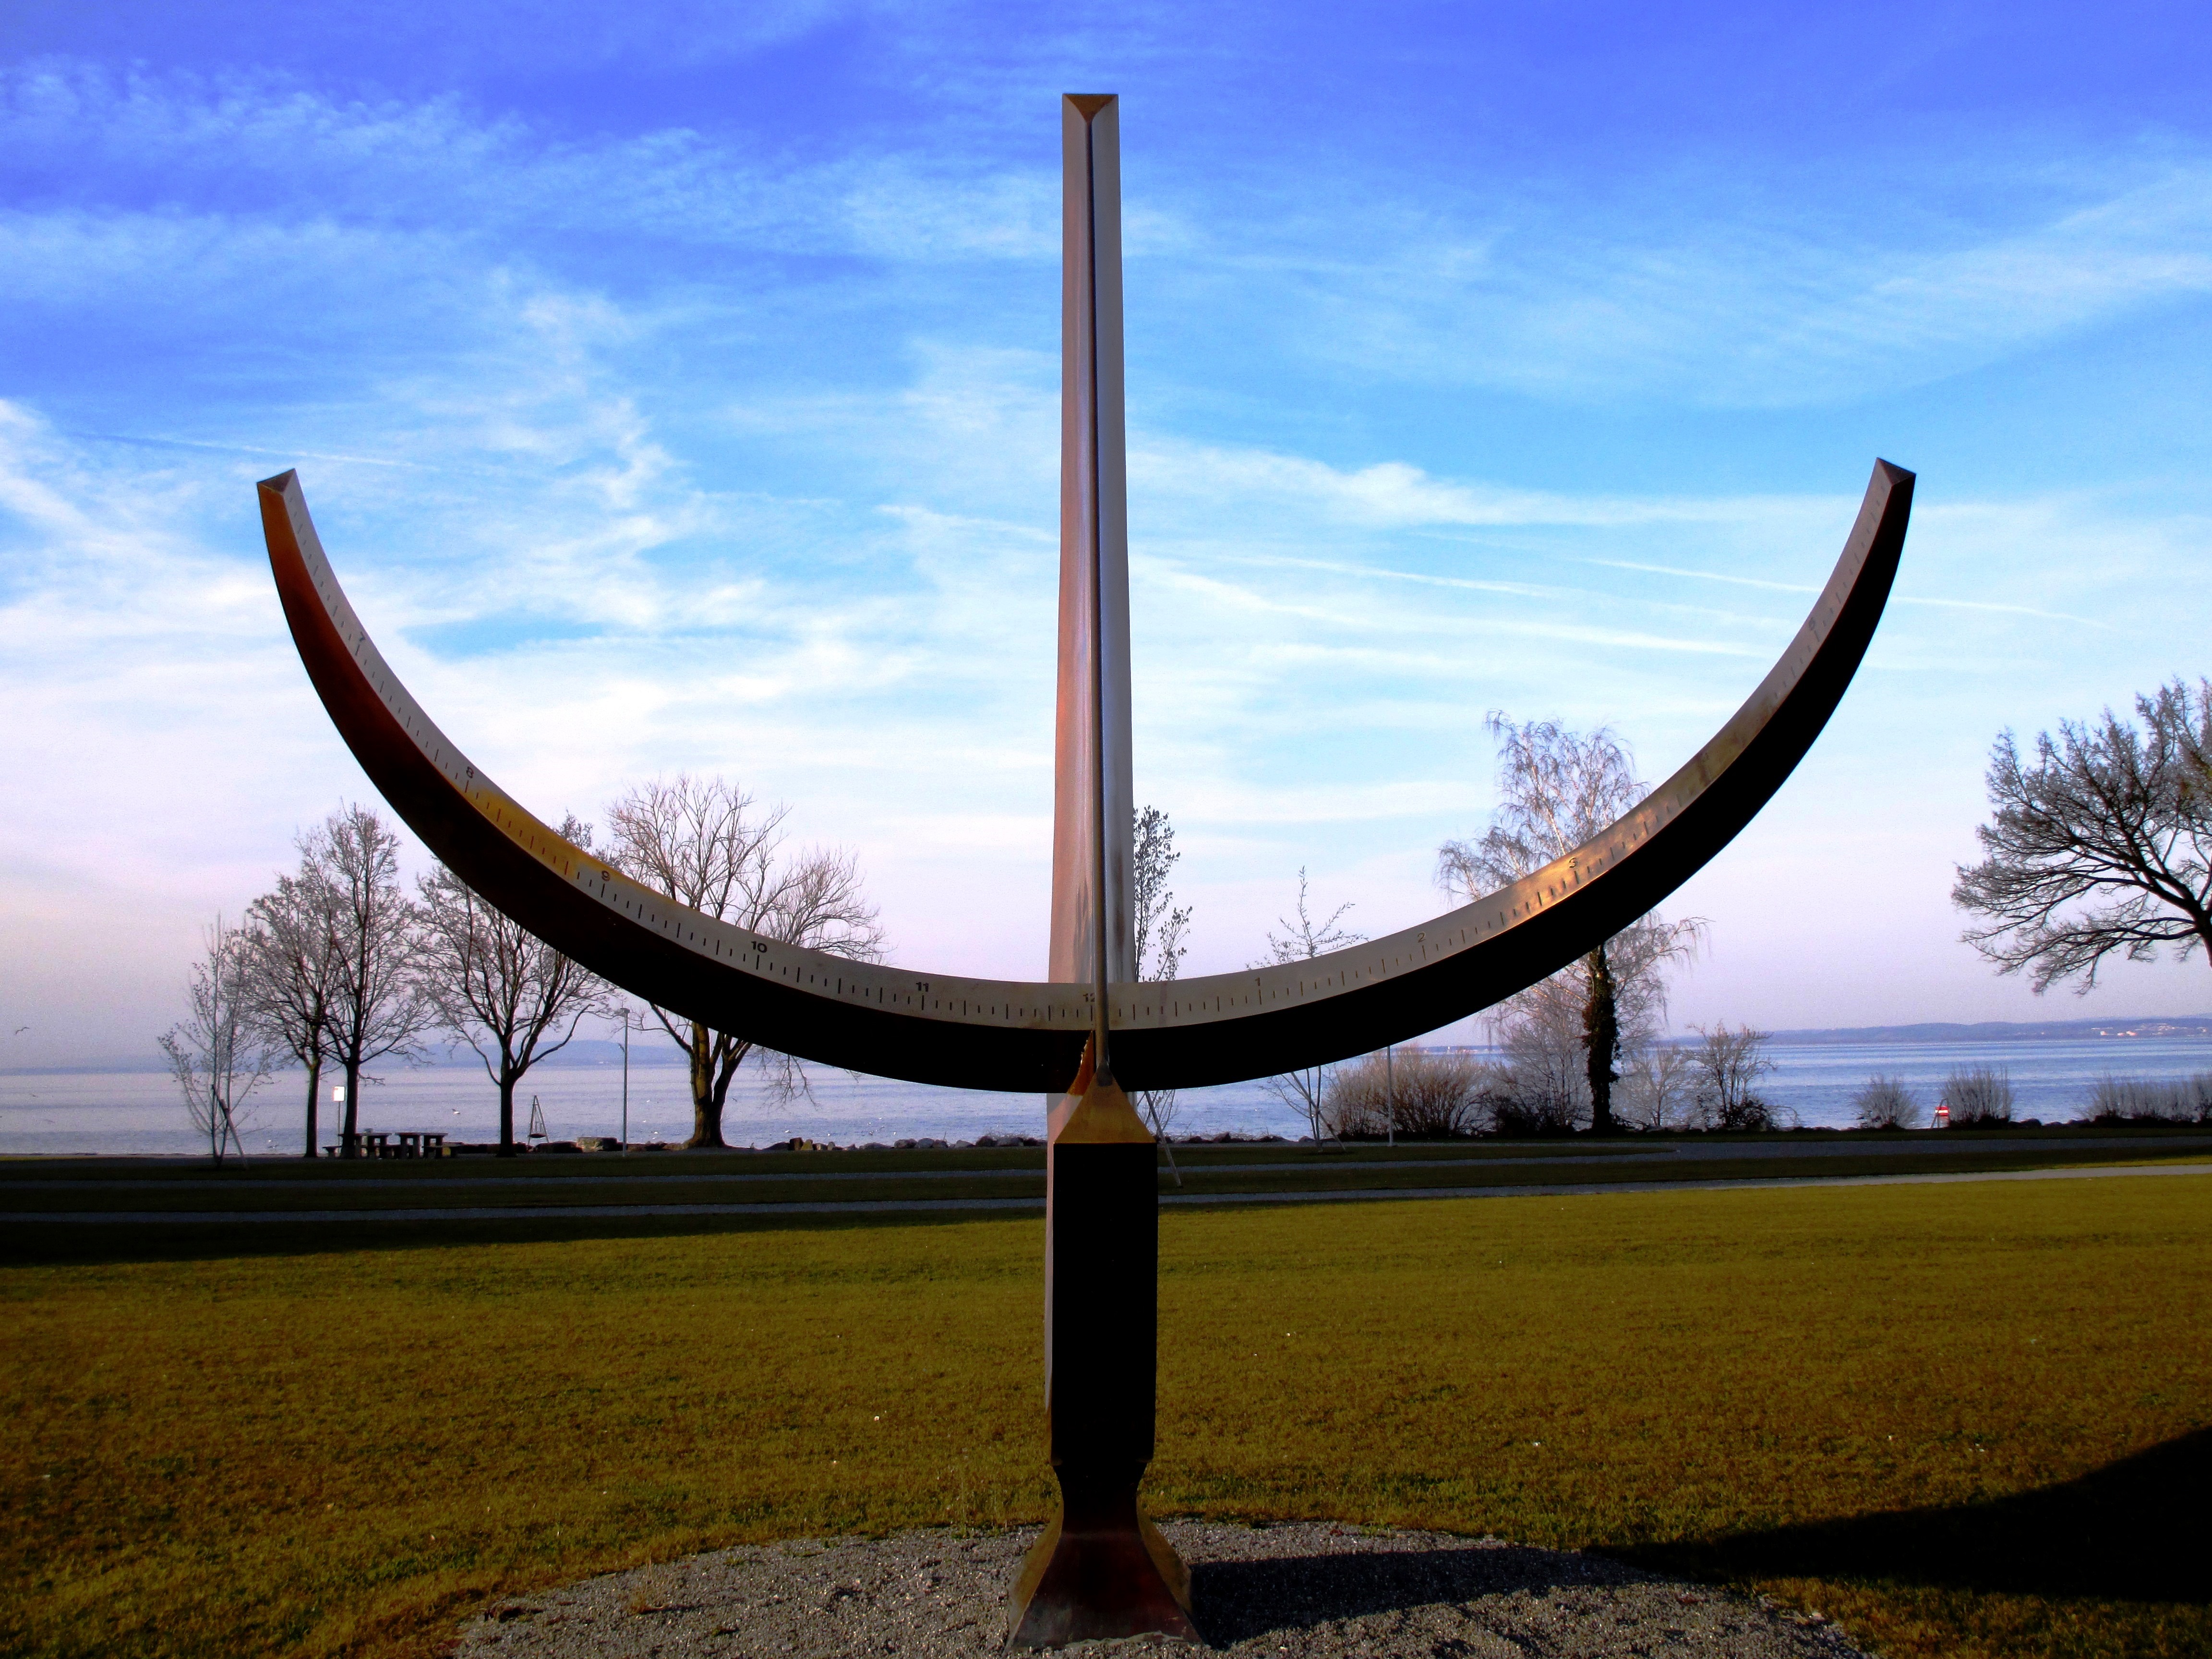
tree, structure, time, sculpture, switzerland, bronze, sundial, rorschach, lake constance